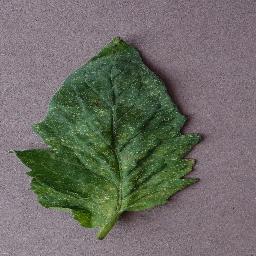
Label: Tomato___Spider_mites Two-spotted_spider_mite